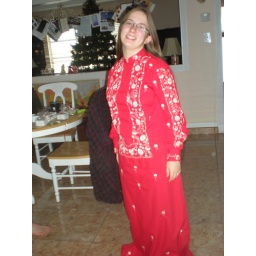
My girl in my Mimi's dress